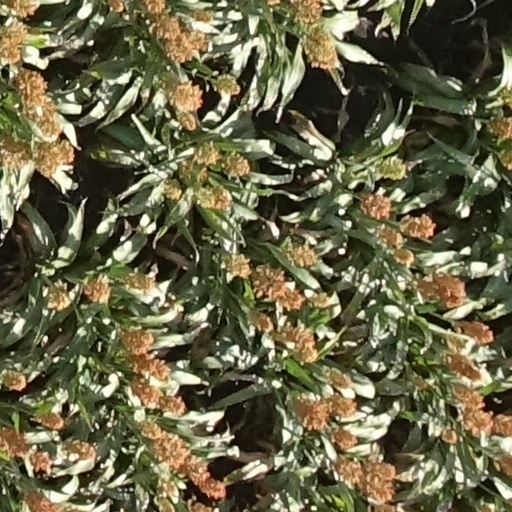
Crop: sorghum